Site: brandenburg
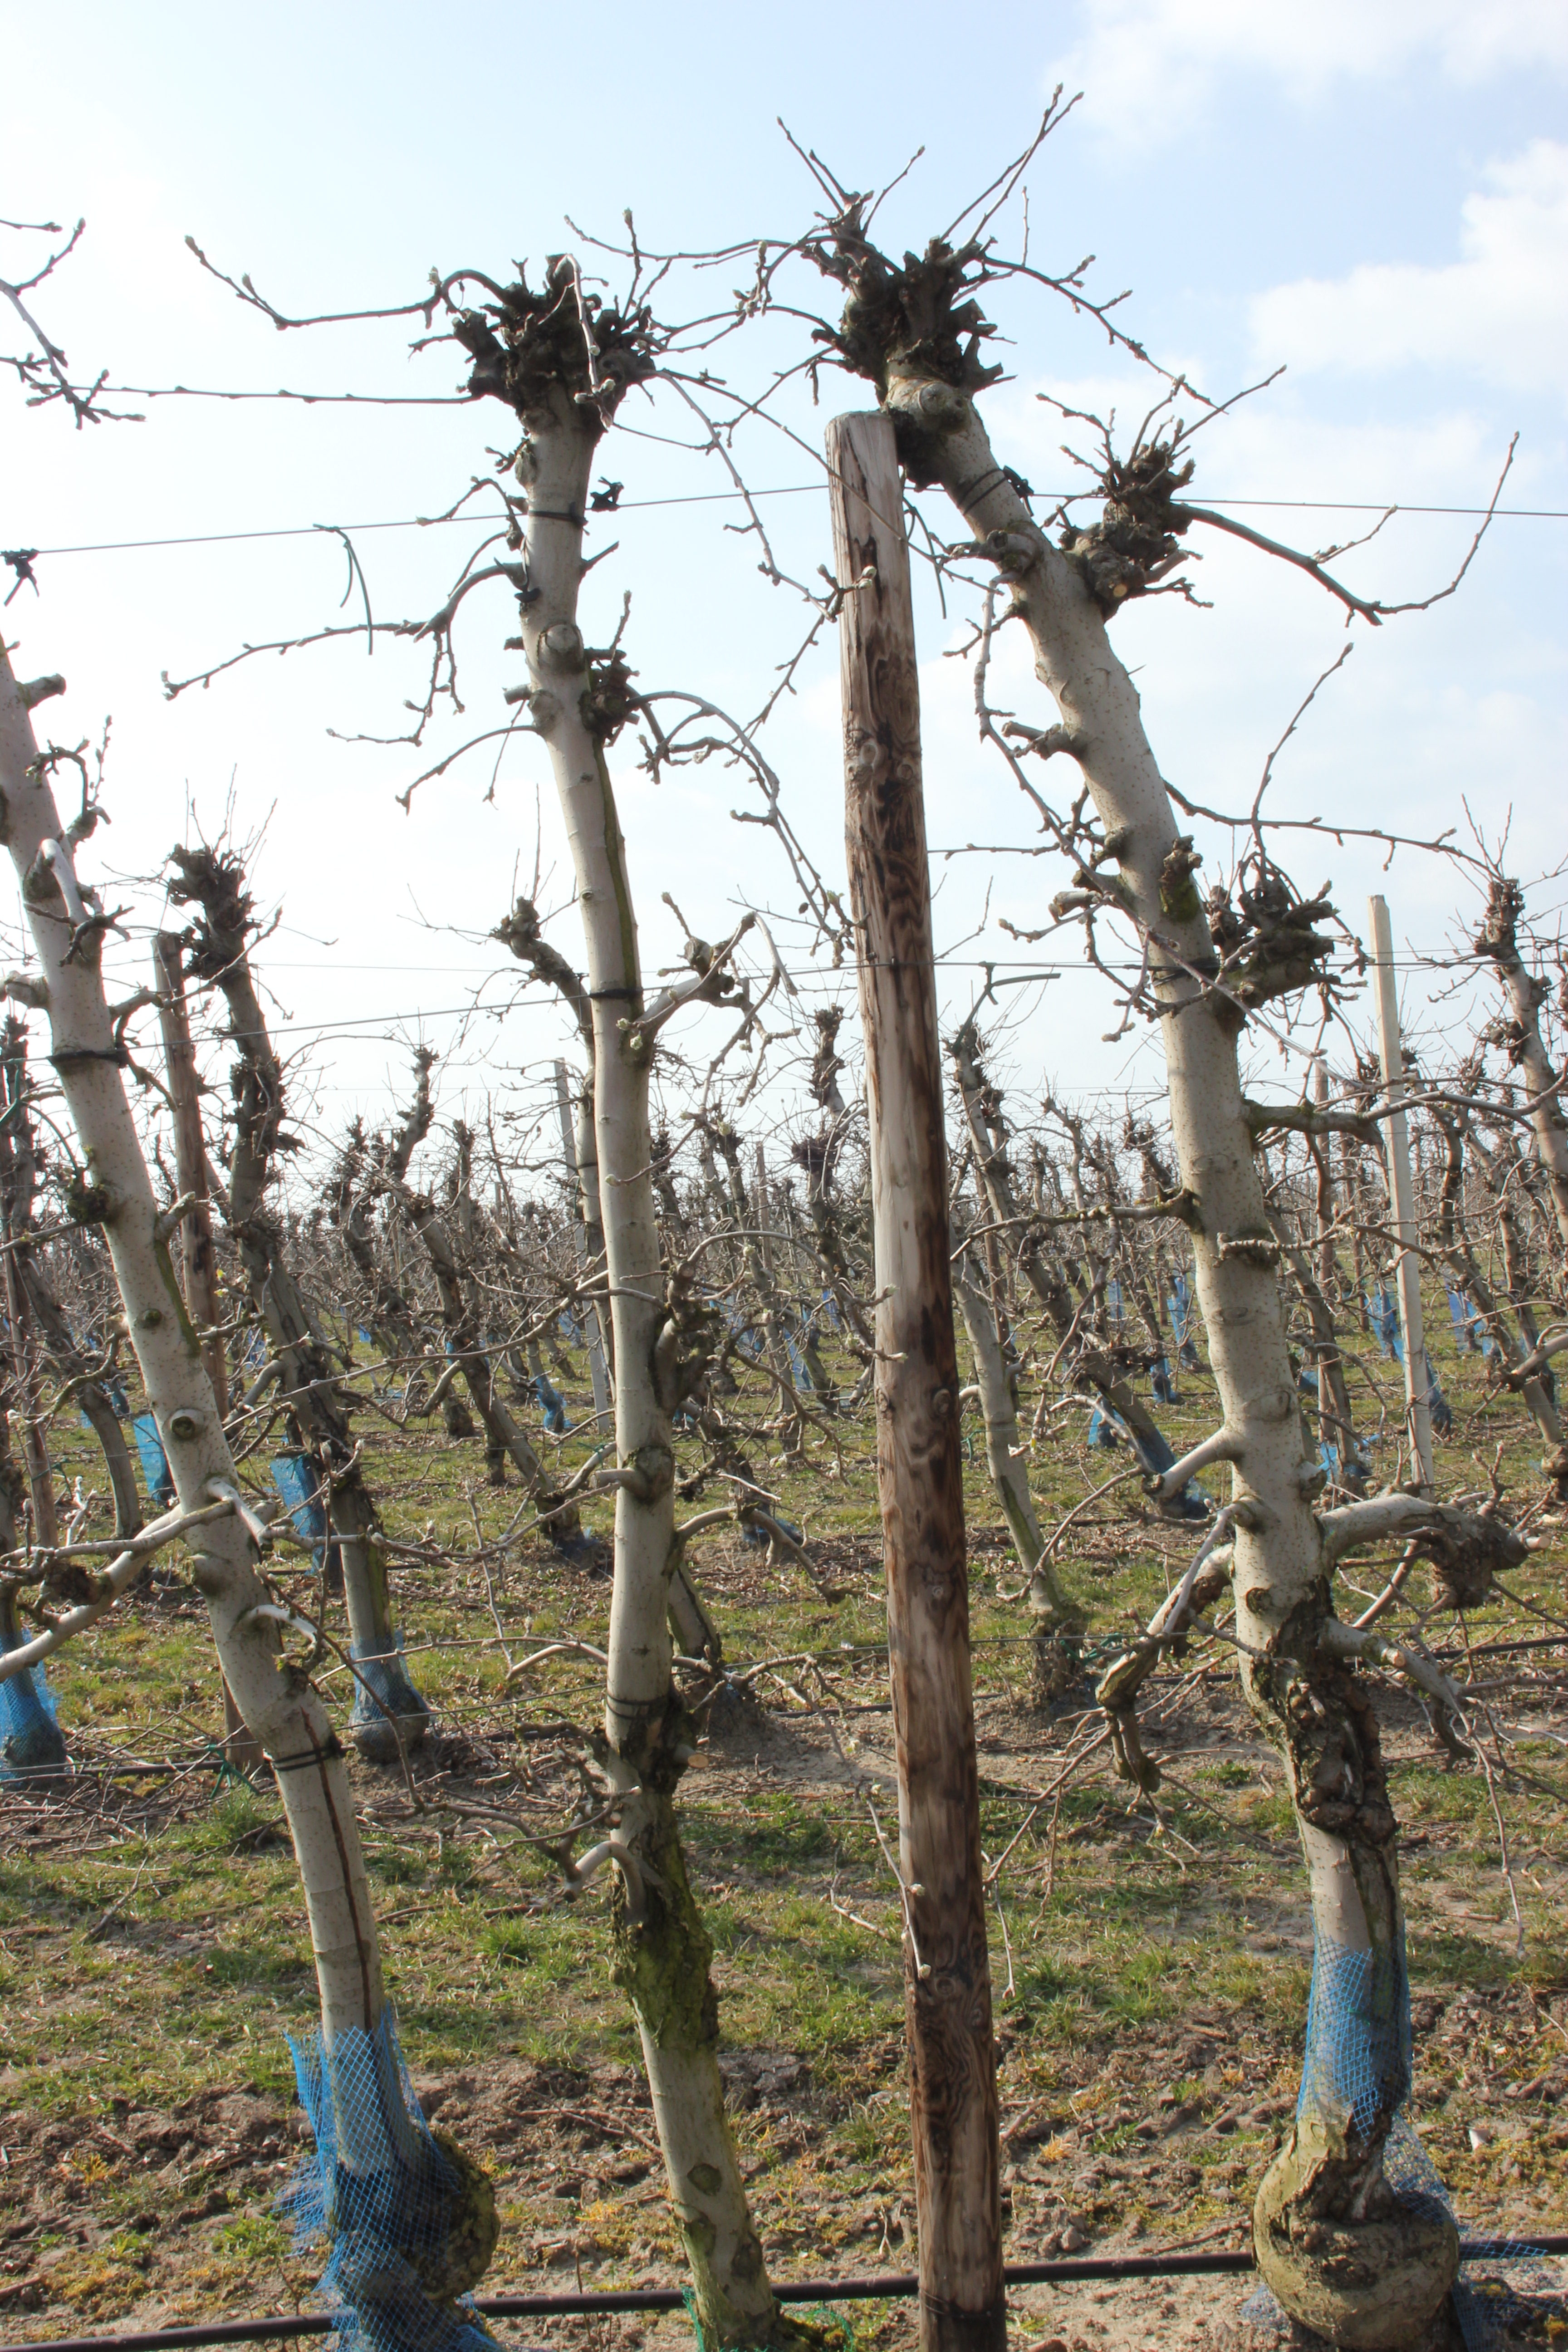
Growth stage (BBCH 03): Bud development